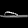
Label: Sandal